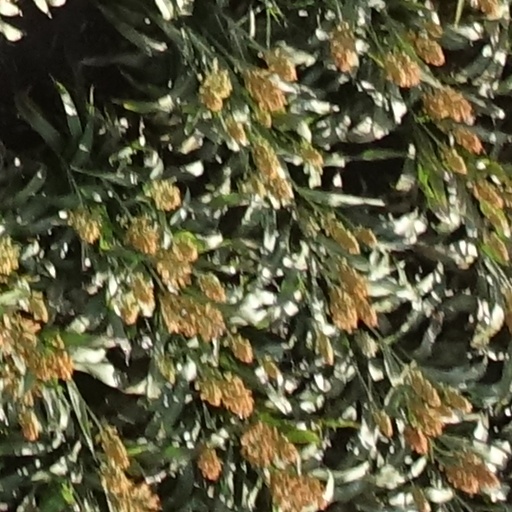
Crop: sorghum